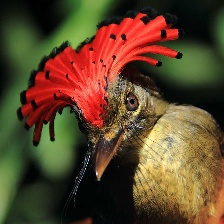
Species: ROYAL FLYCATCHER
Scientific name: ONYCHORHYNCHUS